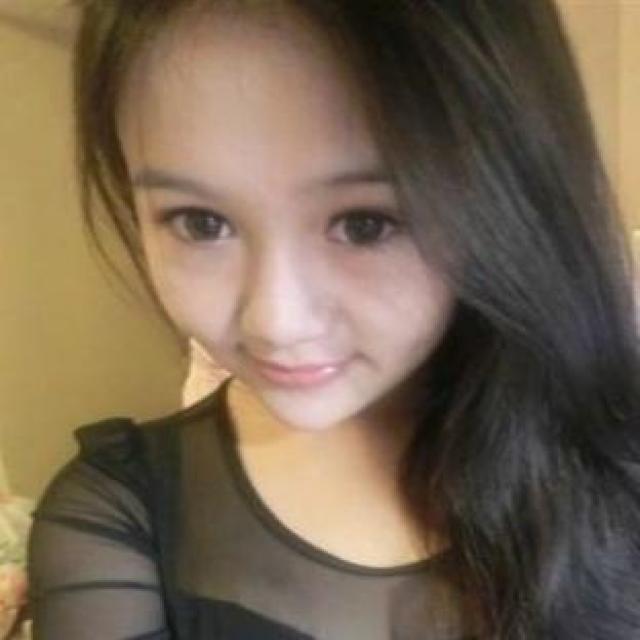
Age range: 21-44